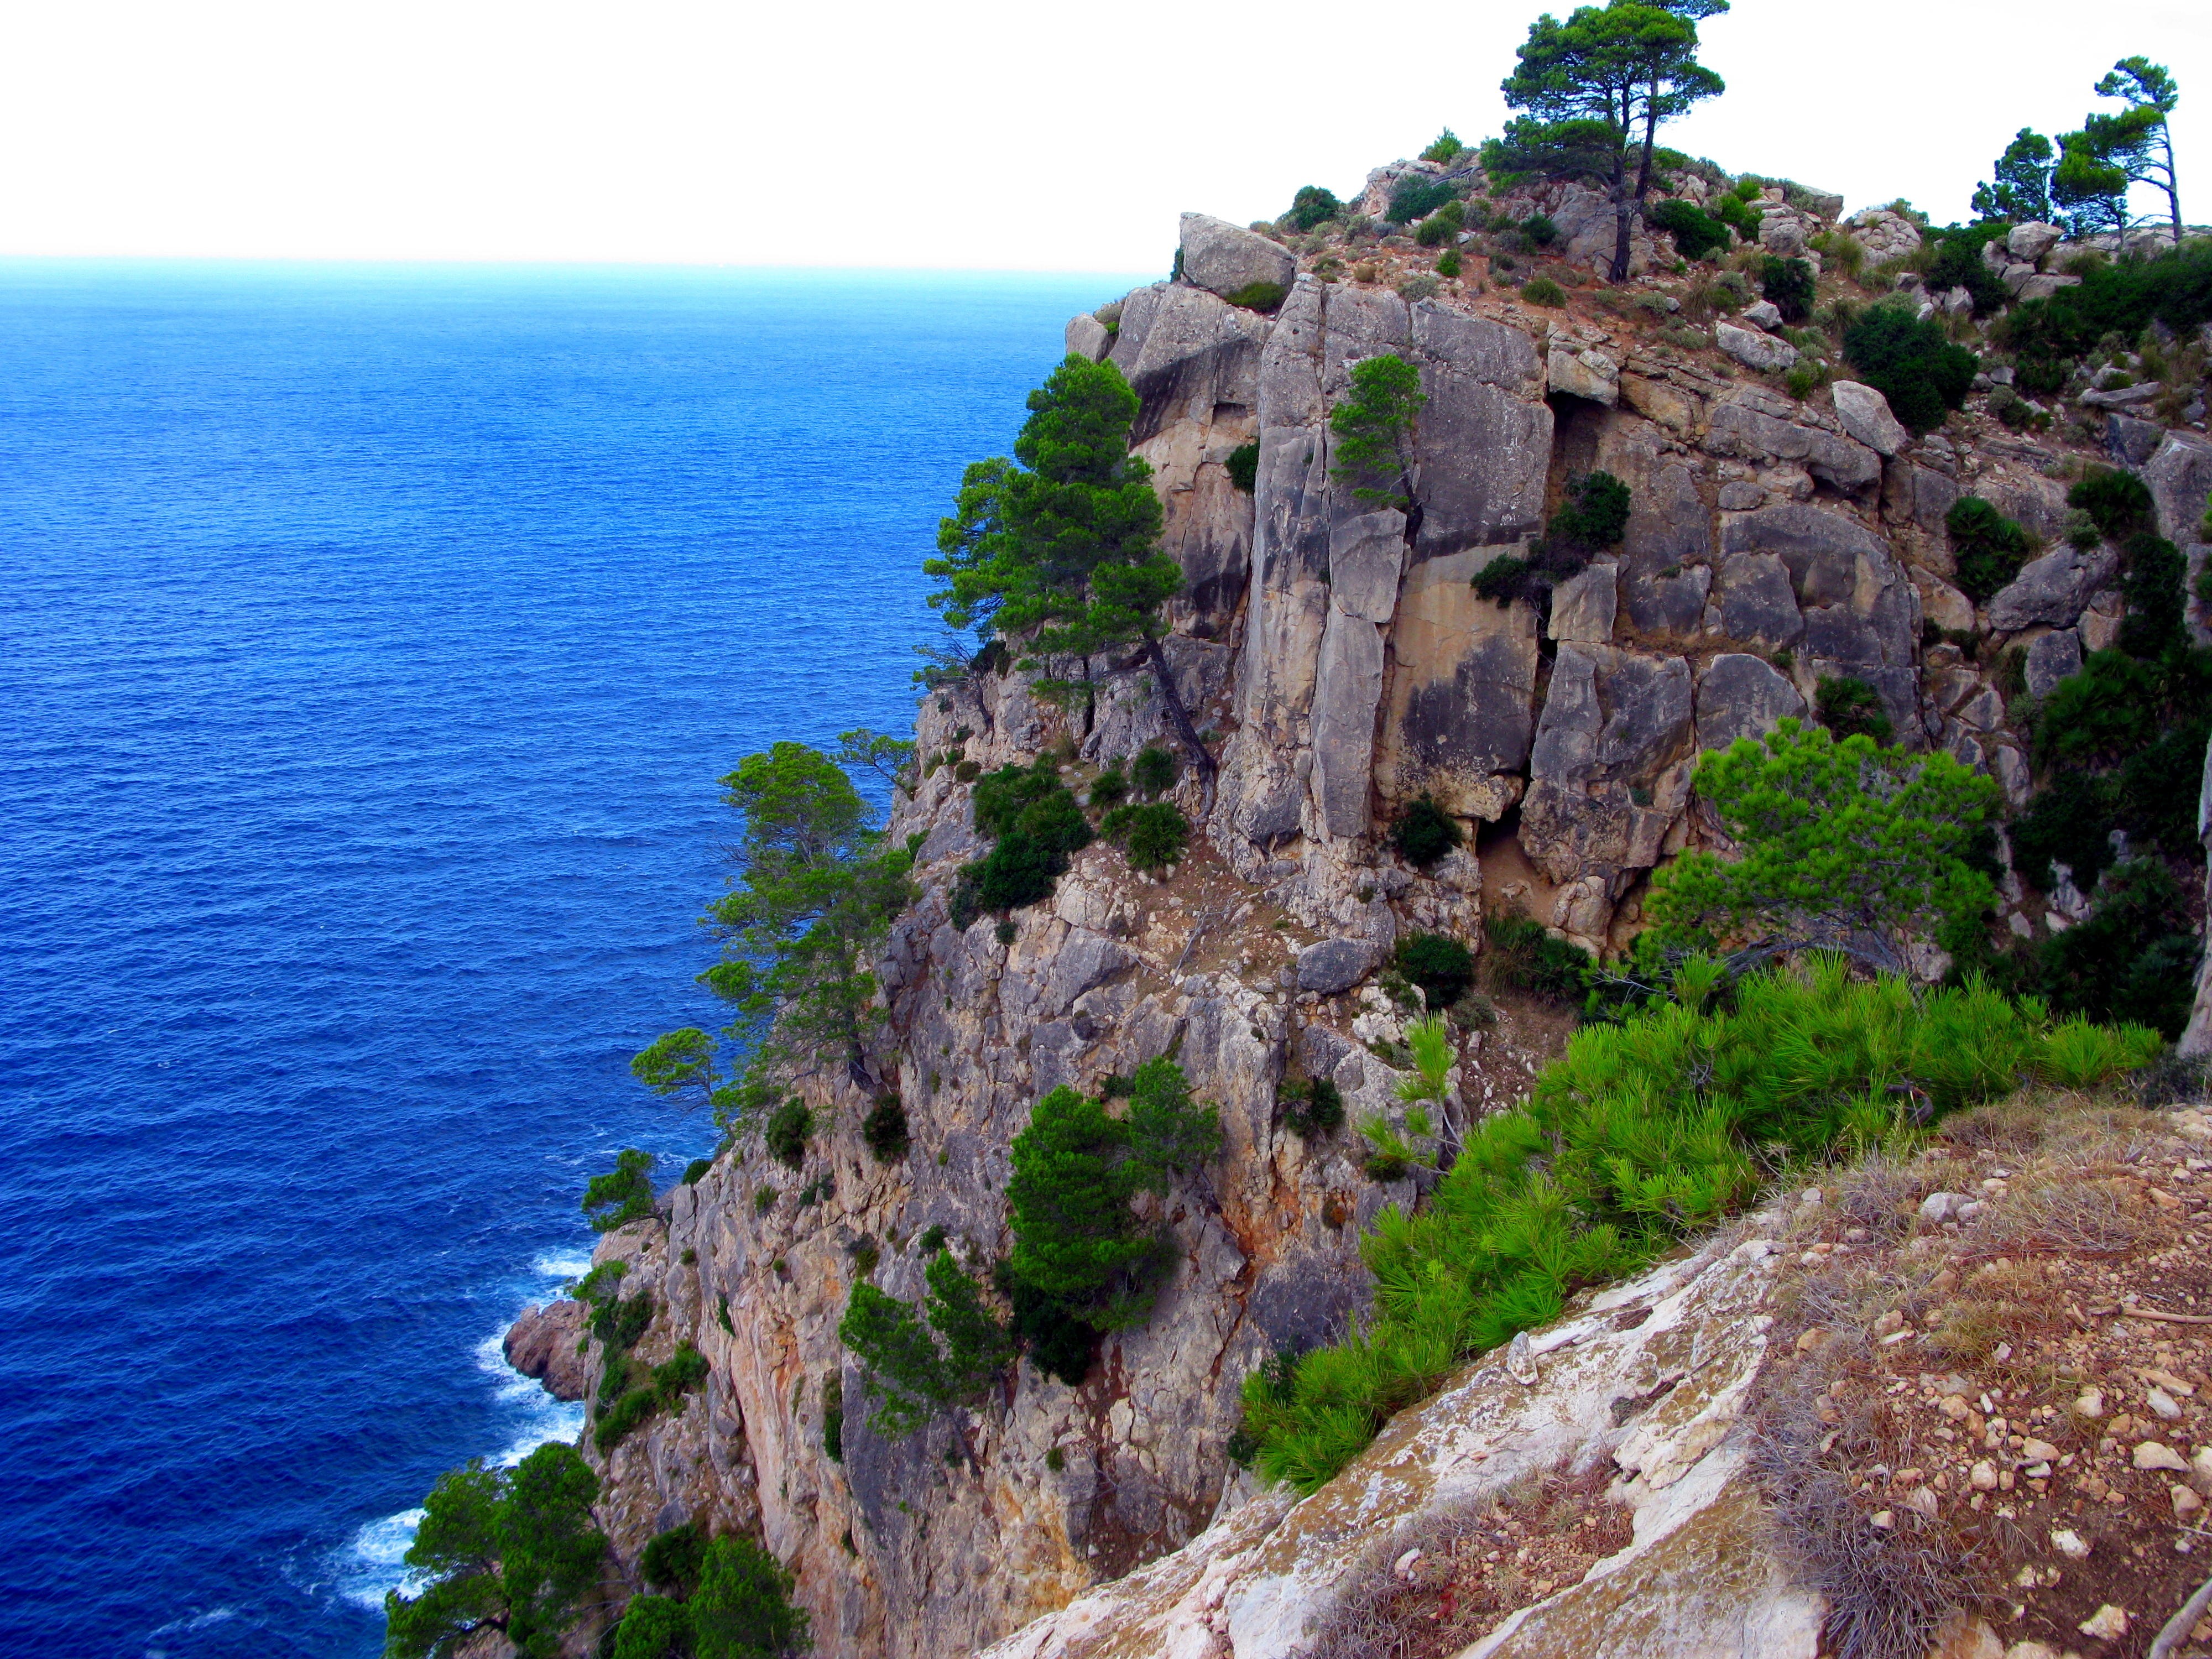
sea, coast, water, rock, vacation, cliff, cove, tower, bay, tourism, terrain, mallorca, cape, islet, blue water, sierra tramuntana